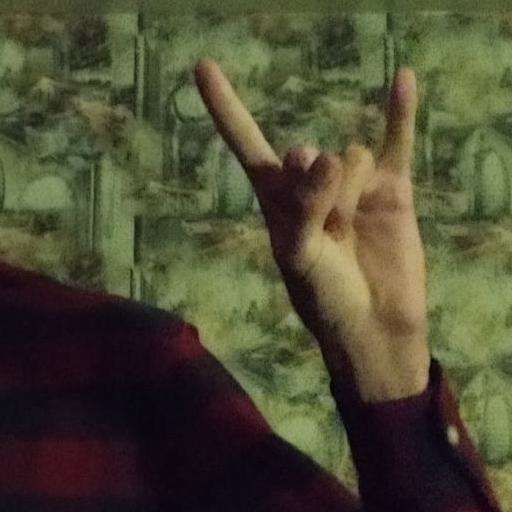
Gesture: rock